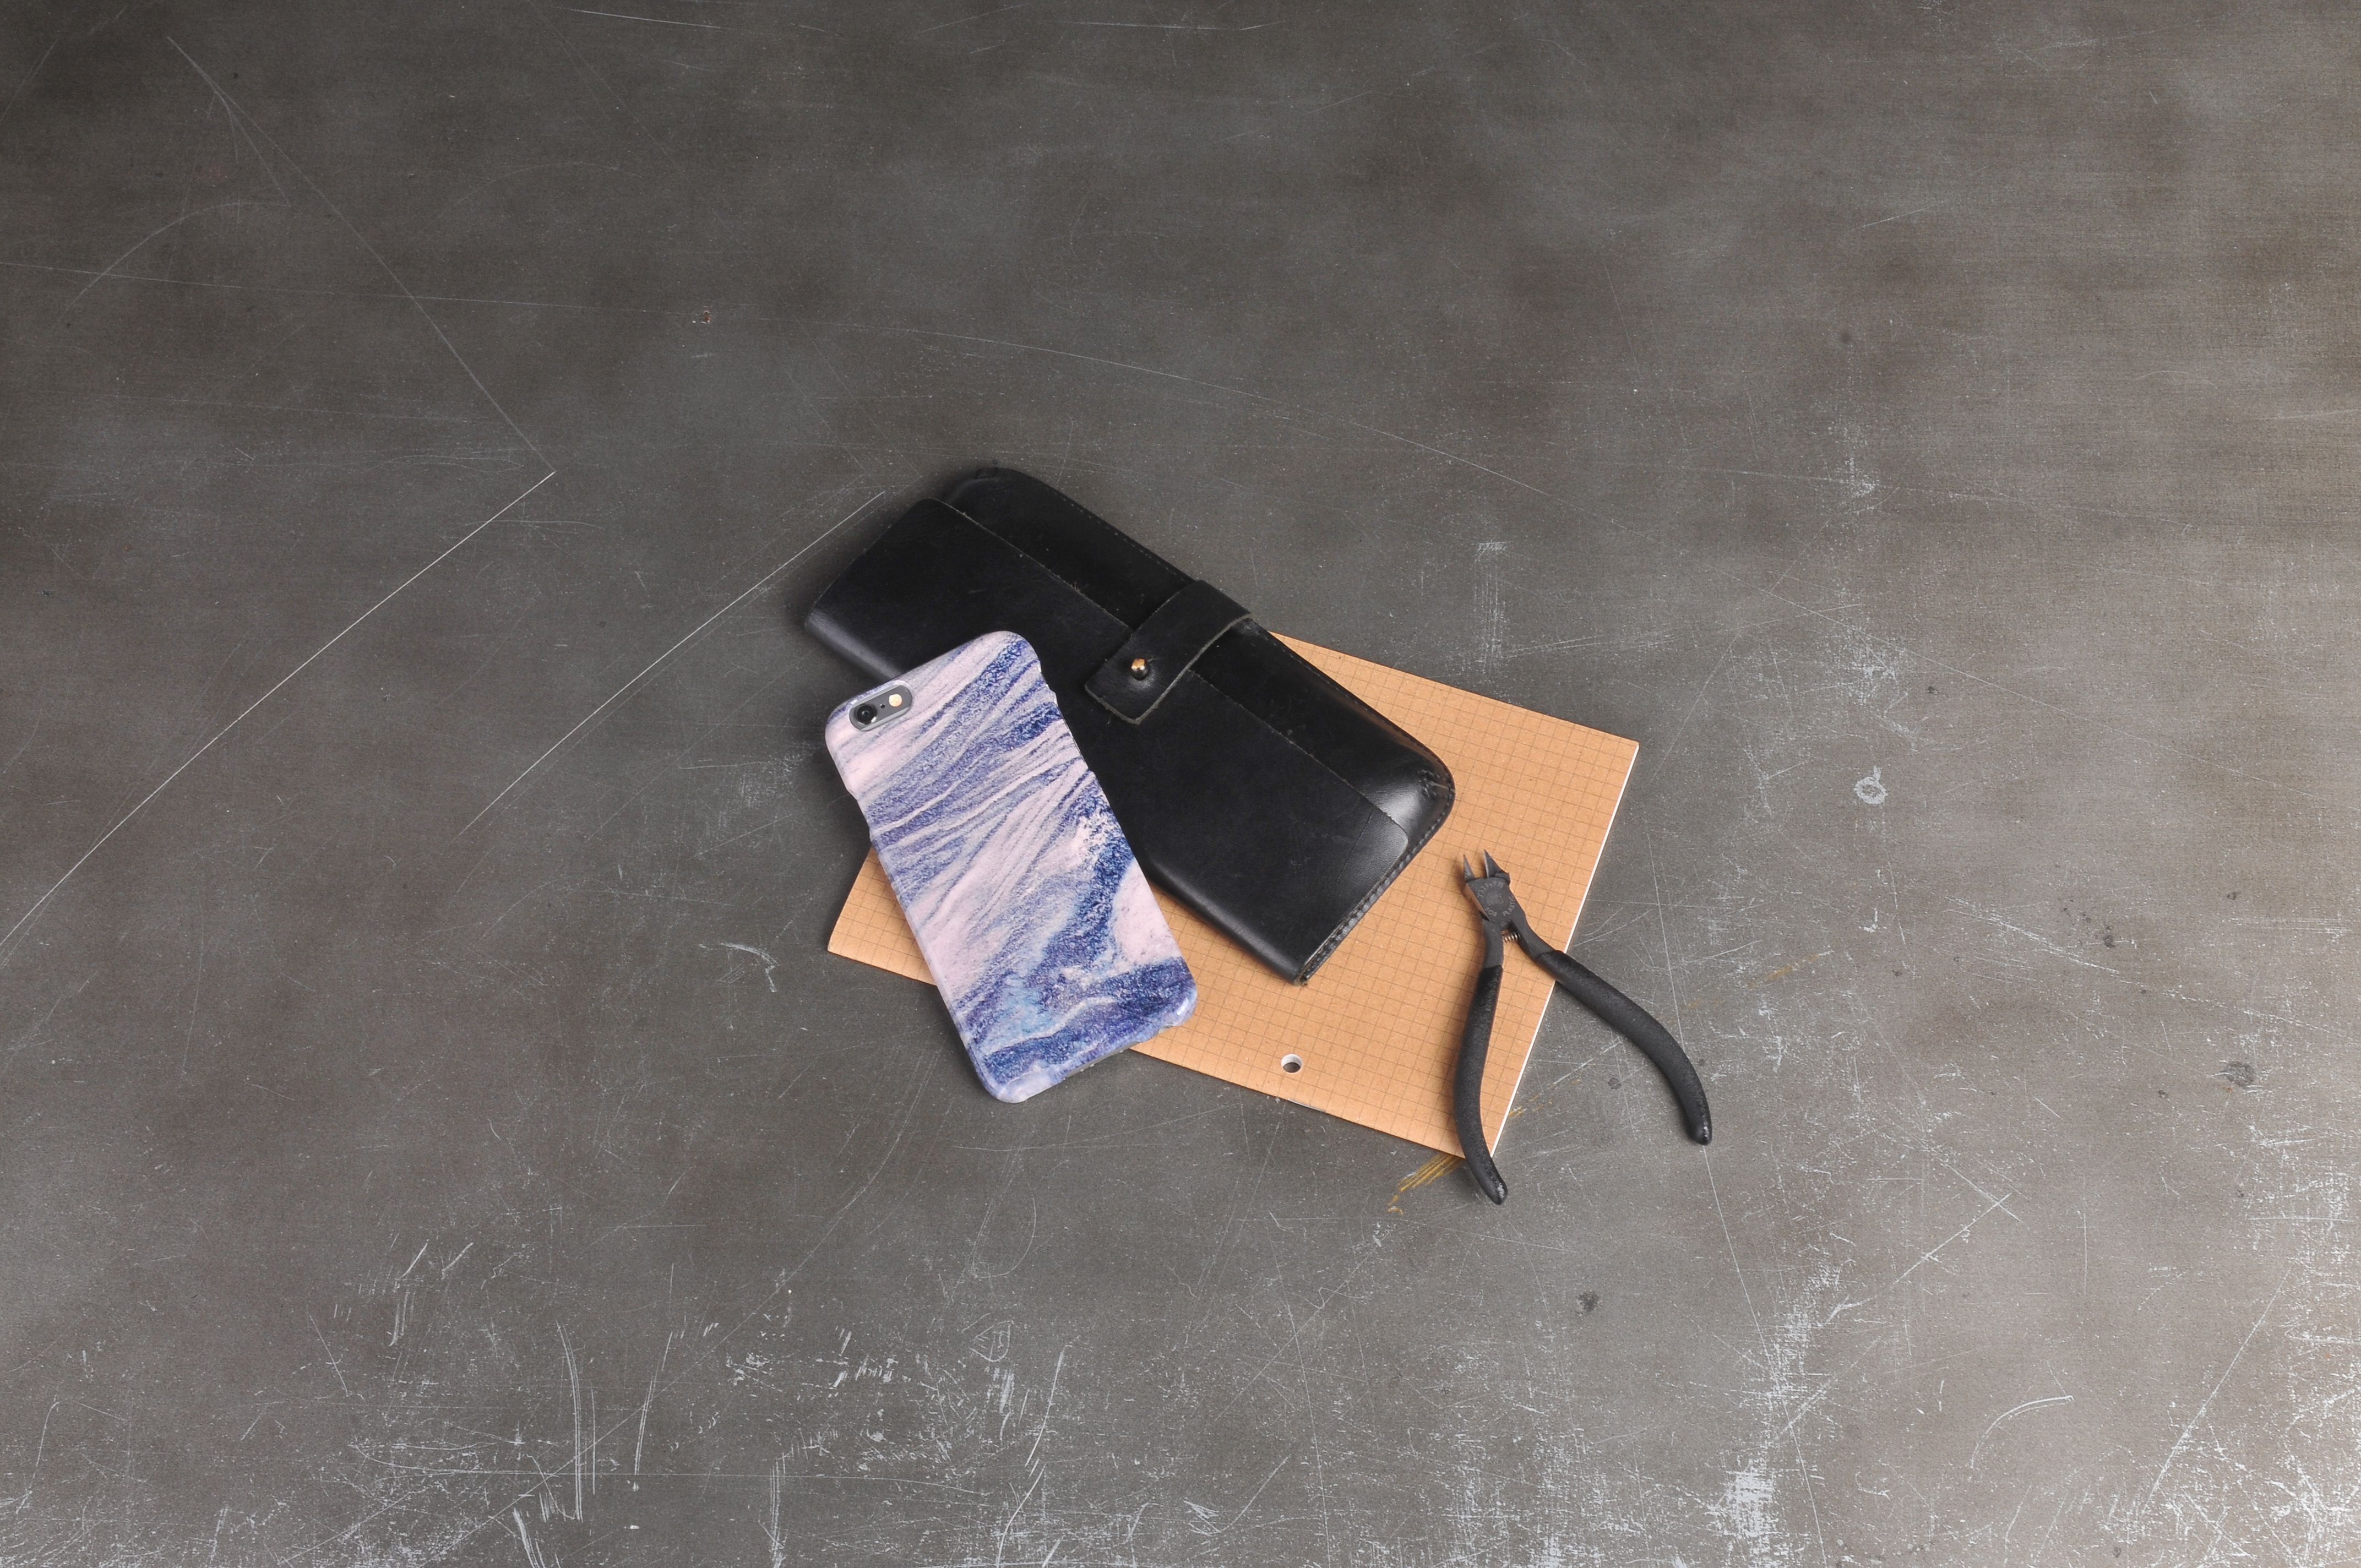
hand, material